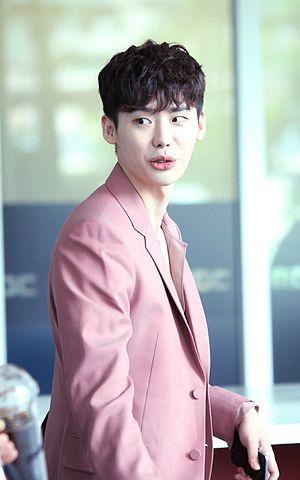
Lee Jong-suk est un acteur et mannequin sud-coréen, né le 14 septembre 1989 à Yongin.